Isamu Akasaki

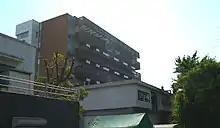
Akasaki Institute in Nagoya University

Akasaki's patents were produced from these inventions, and the patents have been rewarded as royalties. Nagoya University Akasaki Institute opened on October 20, 2006. The cost of construction of the institute was covered with the patent royalty income to the university, which was also used for a wide range of activities in Nagoya University. The institute consists of an LED gallery to display the history of blue LED research/developments and applications, an office for research collaboration, laboratories for innovative research, and Akasaki's office on the top sixth floor. The institute is situated in the center of the collaboration research zone in Nagoya University Higashiyama campus.